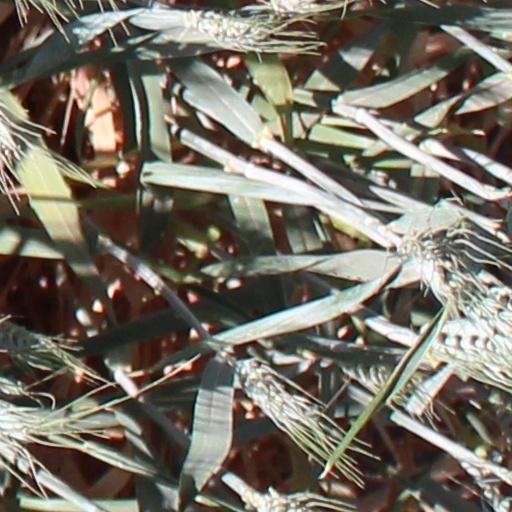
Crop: wheat